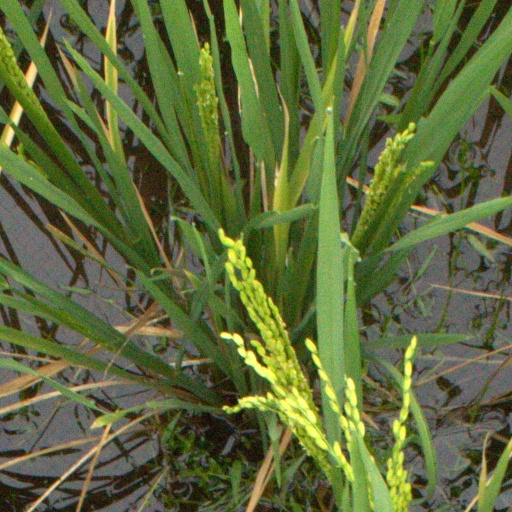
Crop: rice